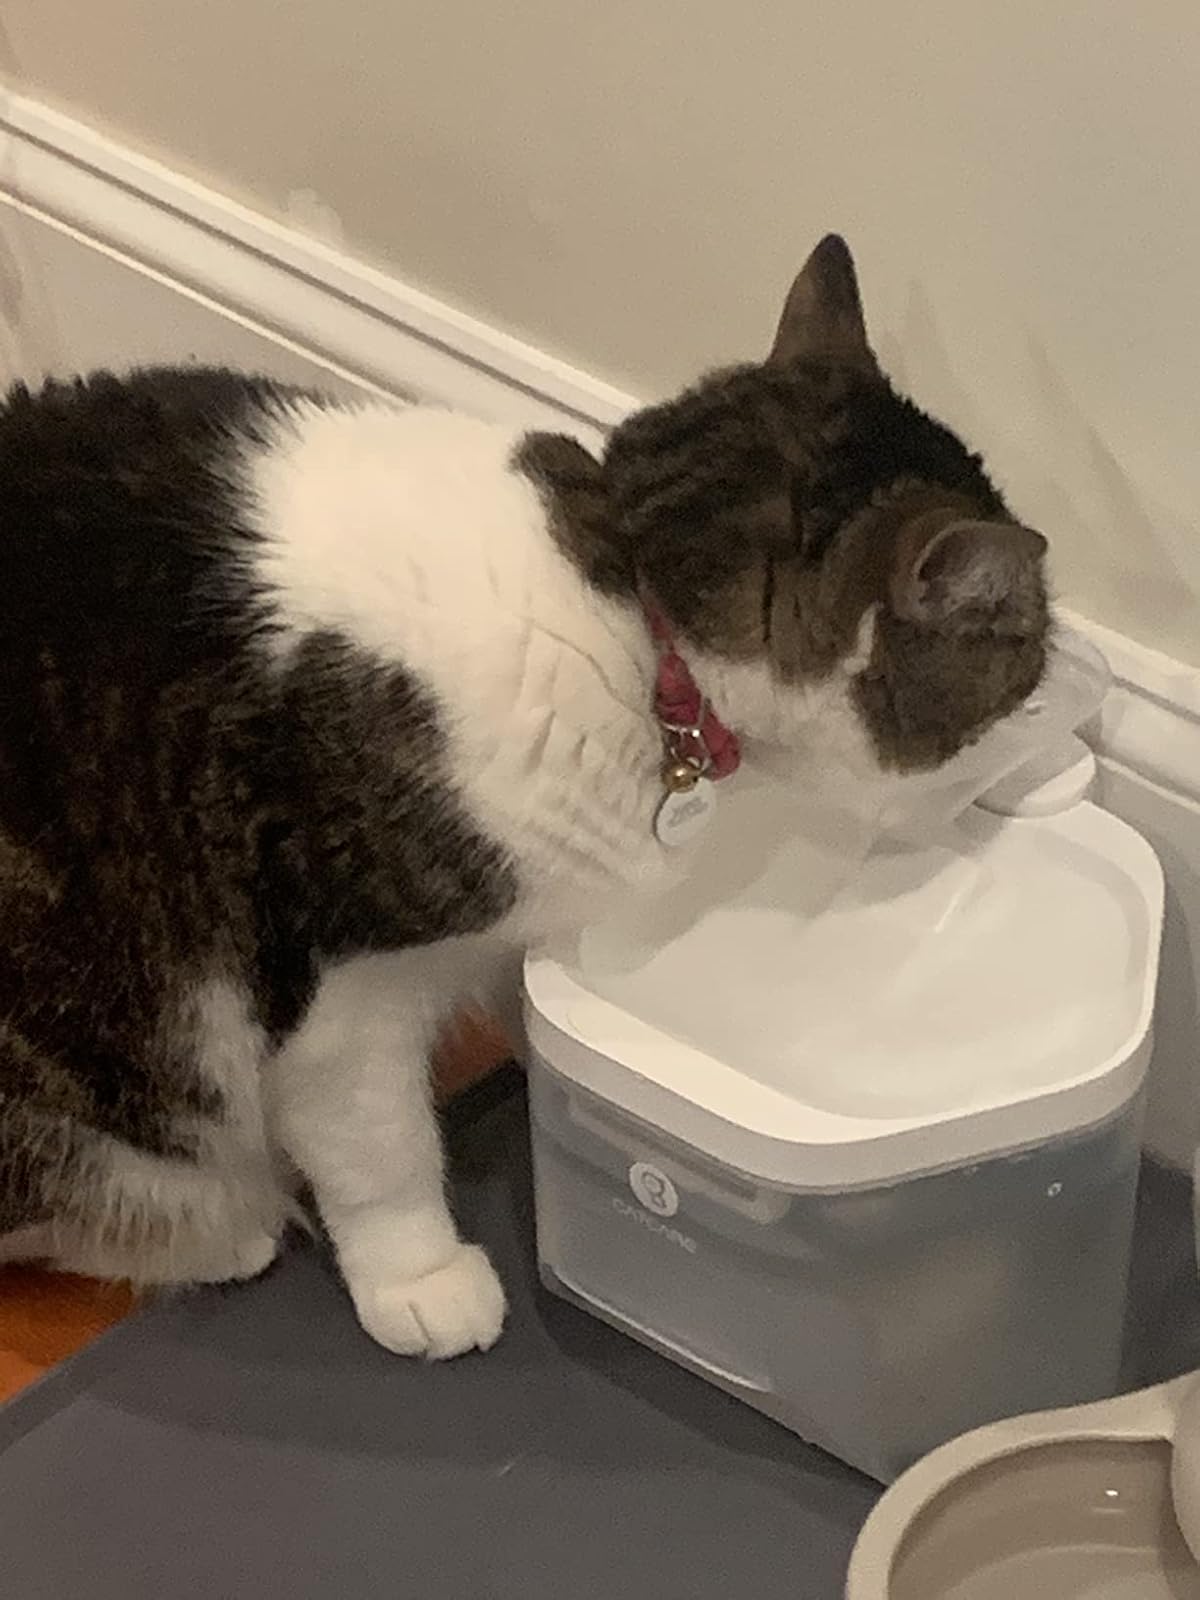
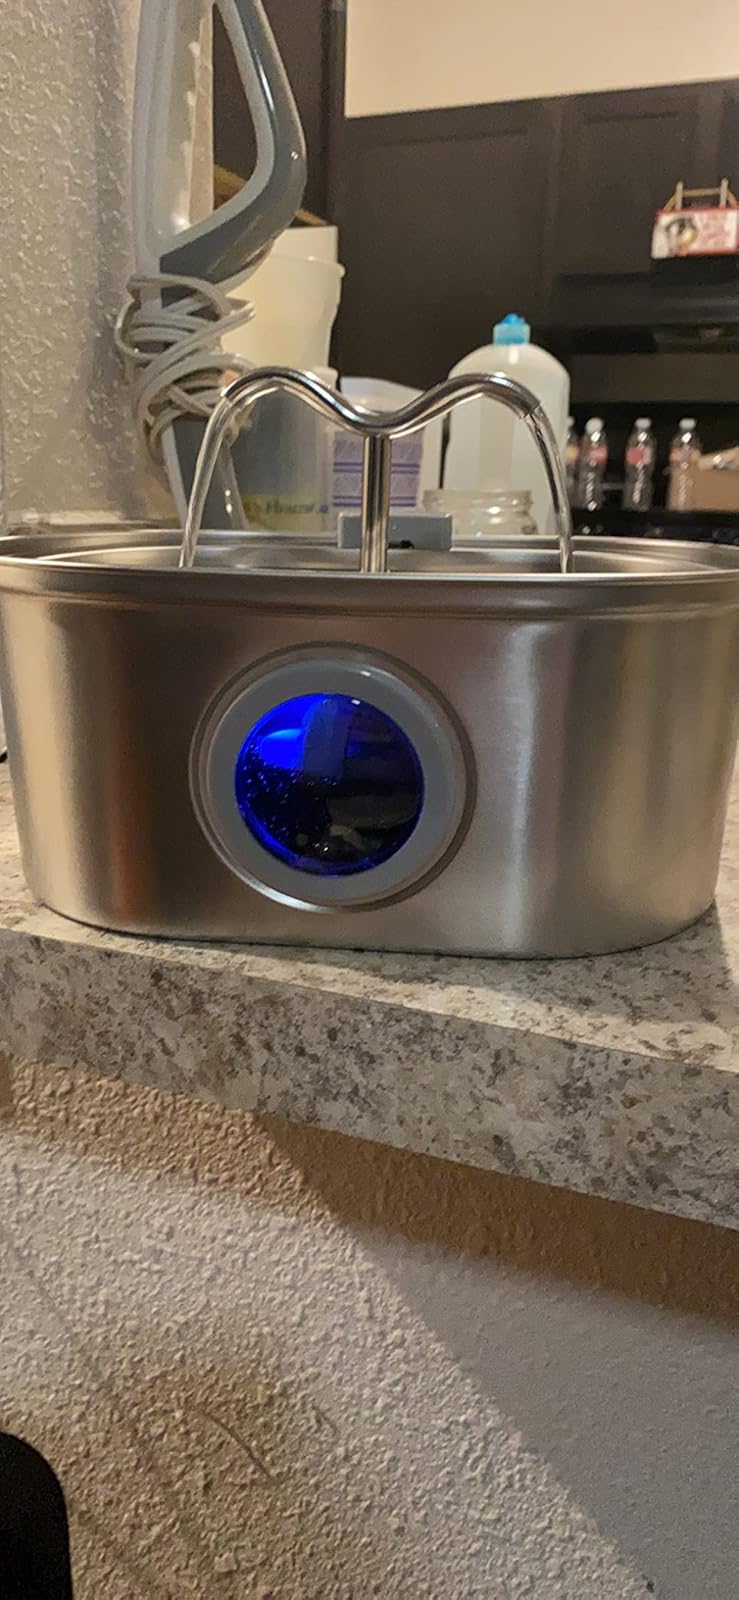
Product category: items_bowl
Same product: no